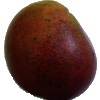
Label: red_mango